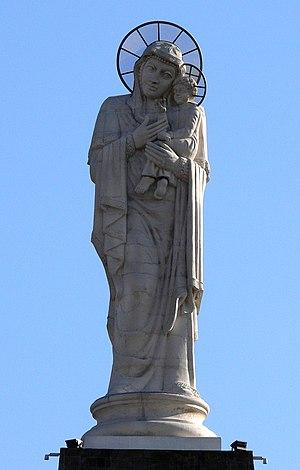
Haskovo avec 77 572 habitants est une ville de Bulgarie, située dans les monts Rhodopes, et la capitale administrative de l'oblast de Haskovo.